Frank Culver

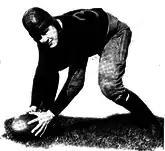
Frank Culver, 1919

Culver attended the University of Michigan and played for the Michigan Wolverines under Fielding H. Yost in 1917 and 1919. As a sophomore in 1917, he started three games at left tackle, four games at left guard, and one game at right guard. He was selected by Paul Purman as a first-team guard, and by Jack Veiock as a second-team guard, on the 1917 College Football All-America Team.